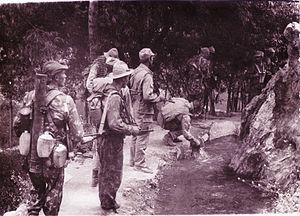
Le terme générique Spetsnaz désigne de multiples groupes d'intervention spéciaux de la police, des ministères de la Justice et des Affaires intérieures russes, du FSB et du SVR ainsi que de l'armée russe.